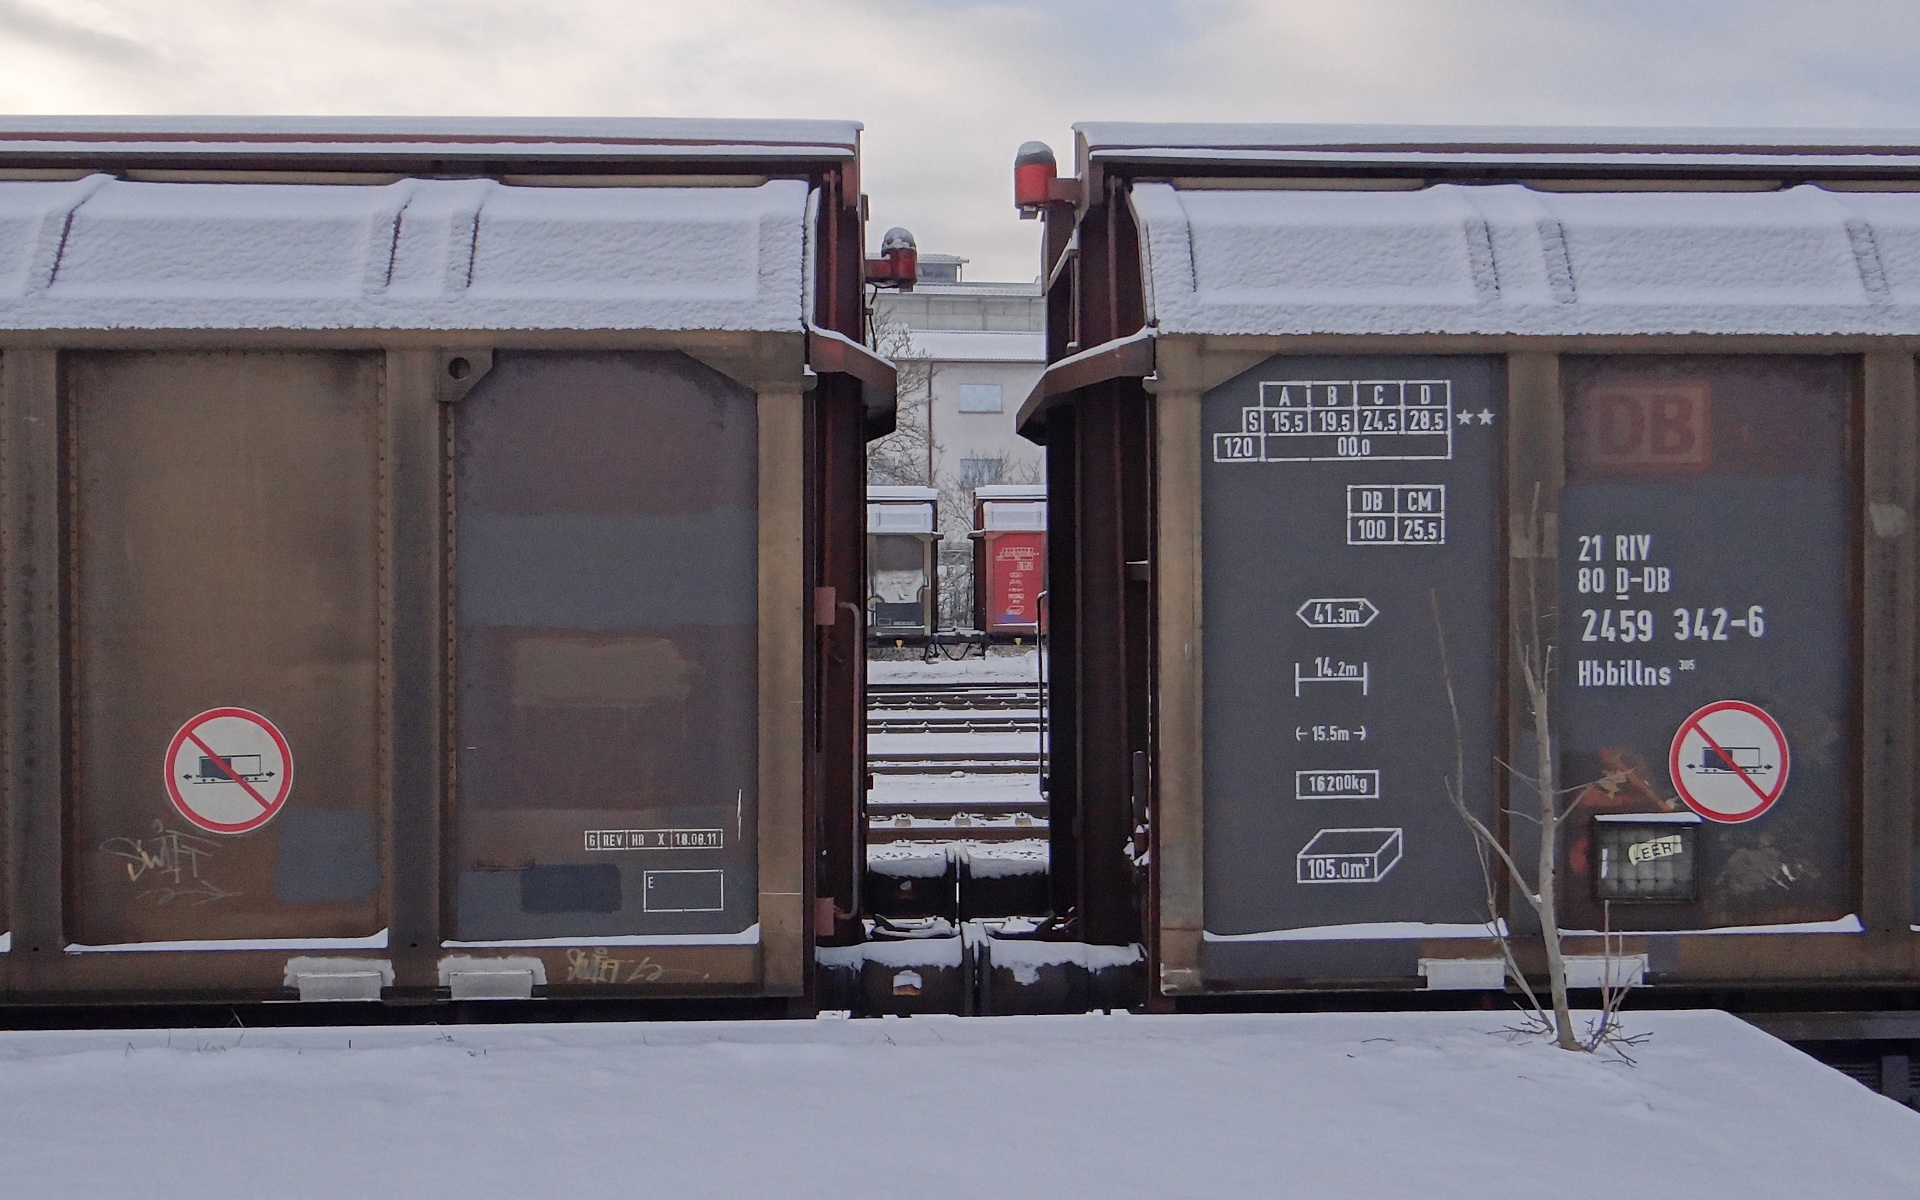
railway, window, train, transport, vehicle, goods wagons, boxcar, brenz railway, kbs 757, giengen, hbbillns